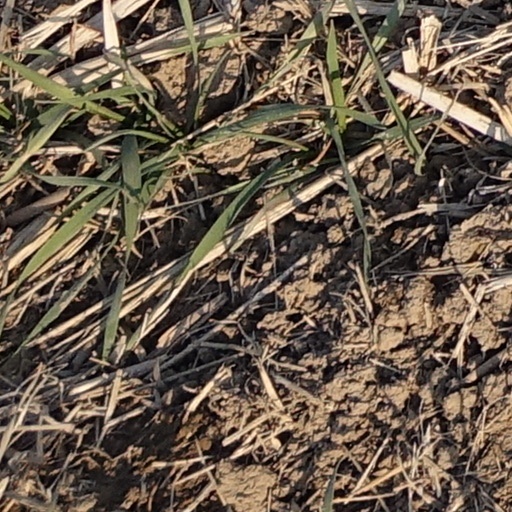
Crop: wheat